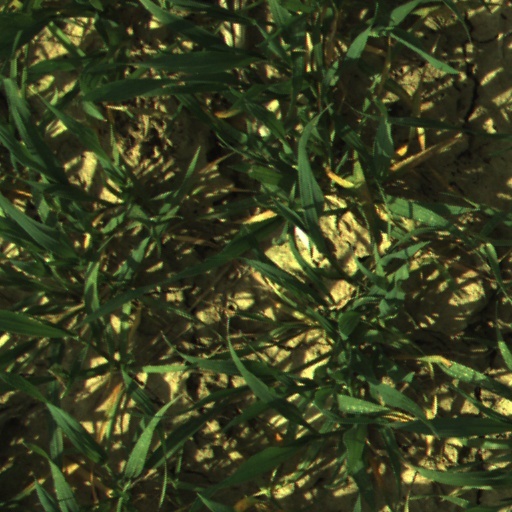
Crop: wheat